Rickmansworth station

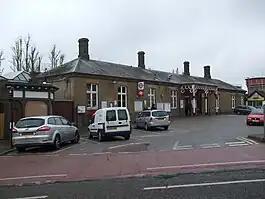
Station building

Rickmansworth is an interchange railway station in the town of Rickmansworth, Hertfordshire, northwest of Central London, served by the Metropolitan line of the London Underground and by Chiltern Railways of the National Rail. It is one of the few London Underground stations beyond Greater London and as a consequence is in Travelcard Zone 7. The station is a good location to alight from to explore the Chess Valley.